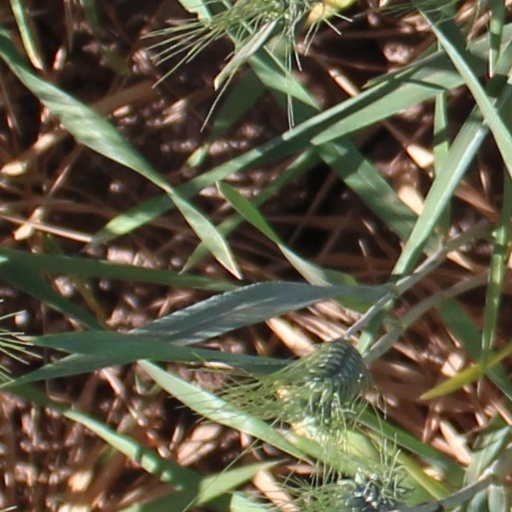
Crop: wheat